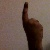
The image shows a hand gesture representing the number 1 in Indian Sign Language.